Harald Nielsen

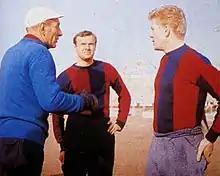
Nielsen with Bologna in the early 1960s, between manager Bernardini (left) and teammate Haller (right).

In 1961, Harald Nielsen moved abroad to play professionally for Bologna F.C. in Italy. At Bologna, "il freddo danese" (the cold Dane) was a part of the 1963–64 Serie A winning squad, and he was the Italian league topscorer in both 1963 and 1964. Following six seasons at Bologna, Harald Nielsen moved to Inter in 1967, in a transfer deal which made him the most expensive player in the world at the time. Although he started by winning the unofficial world cup for teams by beating Santos with Pelé 1–0 in New York, Nielsen did not find the same degree of success with Inter as in Bologna, and following years at S.S.C. Napoli and U.C. Sampdoria a back injury kept him mostly off the field, he ended his career in 1970.